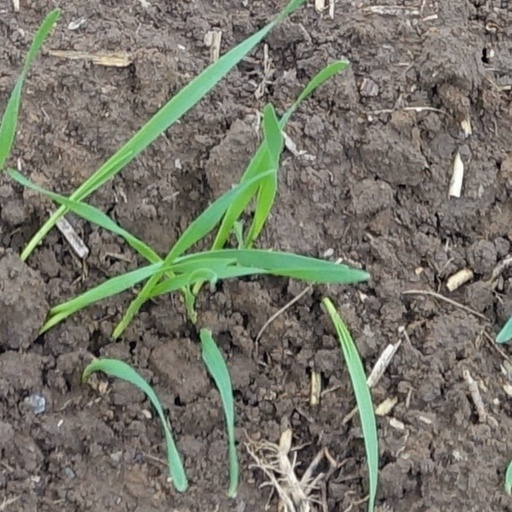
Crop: wheat